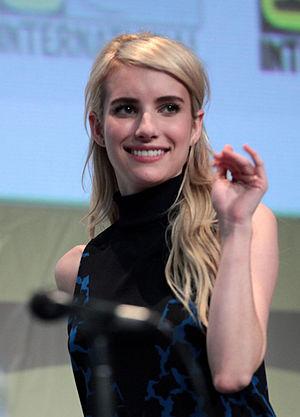
Emma Roberts, née le 10 février 1991 à Rhinebeck, New York, est une actrice et chanteuse américaine.